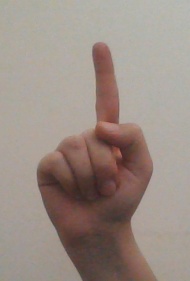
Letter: bb